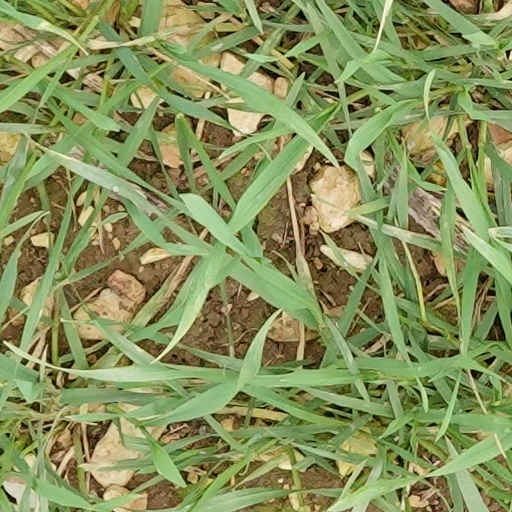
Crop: wheat